Dyke Delta

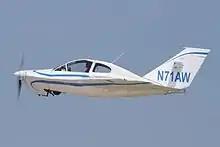
Dyke Delta JD-2 in flight at EAA AirVenture Oshkosh in 2011, with landing gear retracted.

The aircraft is metal framed with skin of laminated fiberglass or covering of Dacron fabric. Its landing gear is retractable. The delta configuration offers a relatively high cruise speed compared to conventional aircraft of the same weight and power. Its stall speed (70–75 mph) is relatively high for a small single-engine aircraft, and its configuration at touchdown is relatively nose-high. Approach speeds of 100–110 mph are used.